Susan Lindquist

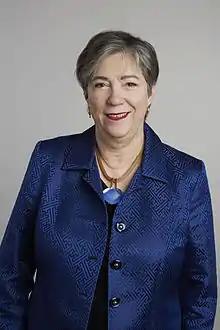
Susan Lindquist in 2015, portrait via the Royal Society

Susan Lee Lindquist, ForMemRS (June 5, 1949 – October 27, 2016) was an American professor of biology at MIT specializing in molecular biology, particularly the protein folding problem within a family of molecules known as heat-shock proteins, and prions. Lindquist was a member and former director of the Whitehead Institute and was awarded the National Medal of Science in 2010.